Pasupateeswarar Temple, Karur

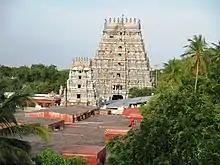

Pasupateeswarar temple, Karur is located in Karur and is one of the seven Sivastalams. This city was called karuvoor during the time of Sambandar's visit to this temple. From the inscriptions so far deciphered, it is clear that the temple existed during the reign of the king Rajendra Chola (1012-54 CE) since he gifted land to this temple. For the Kongu Cholas and Kongu Pandyas, the temple was a favourite and, it the drew undivided attention of the Vijayanagar rulers too.